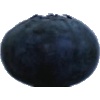
Label: Blueberry 1